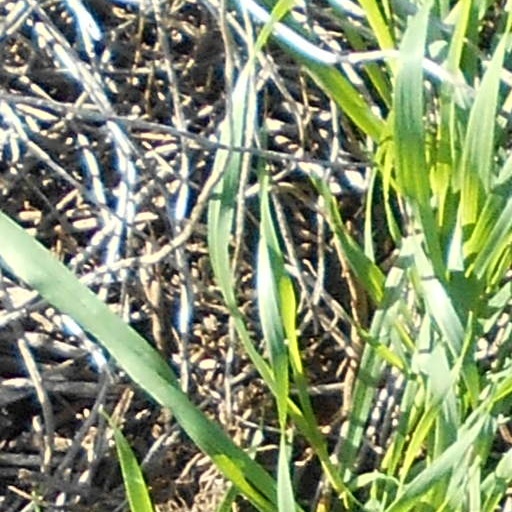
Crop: wheat